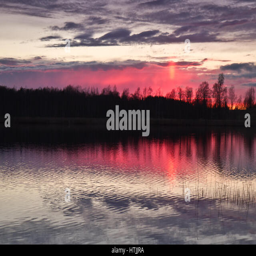
red sunset by the lake